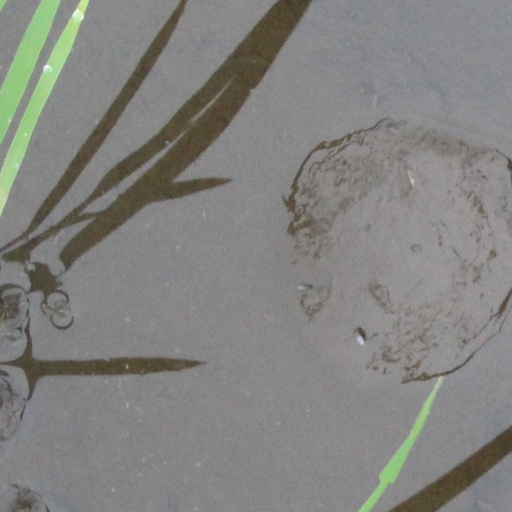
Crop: rice